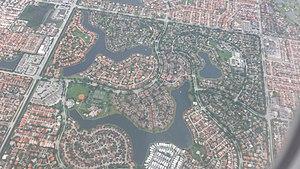
Vue aérienne d'un quartier résidentiel de Miami
Miami est une ville des États-Unis, centre financier et culturel de niveau international, située dans le Sud-Est de l'État de Floride, sur la côte de l'océan Atlantique. Elle est le siège du comté de Miami-Dade.